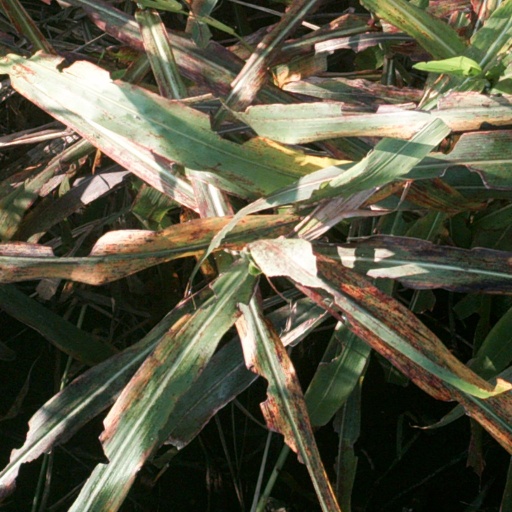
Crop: sorghum